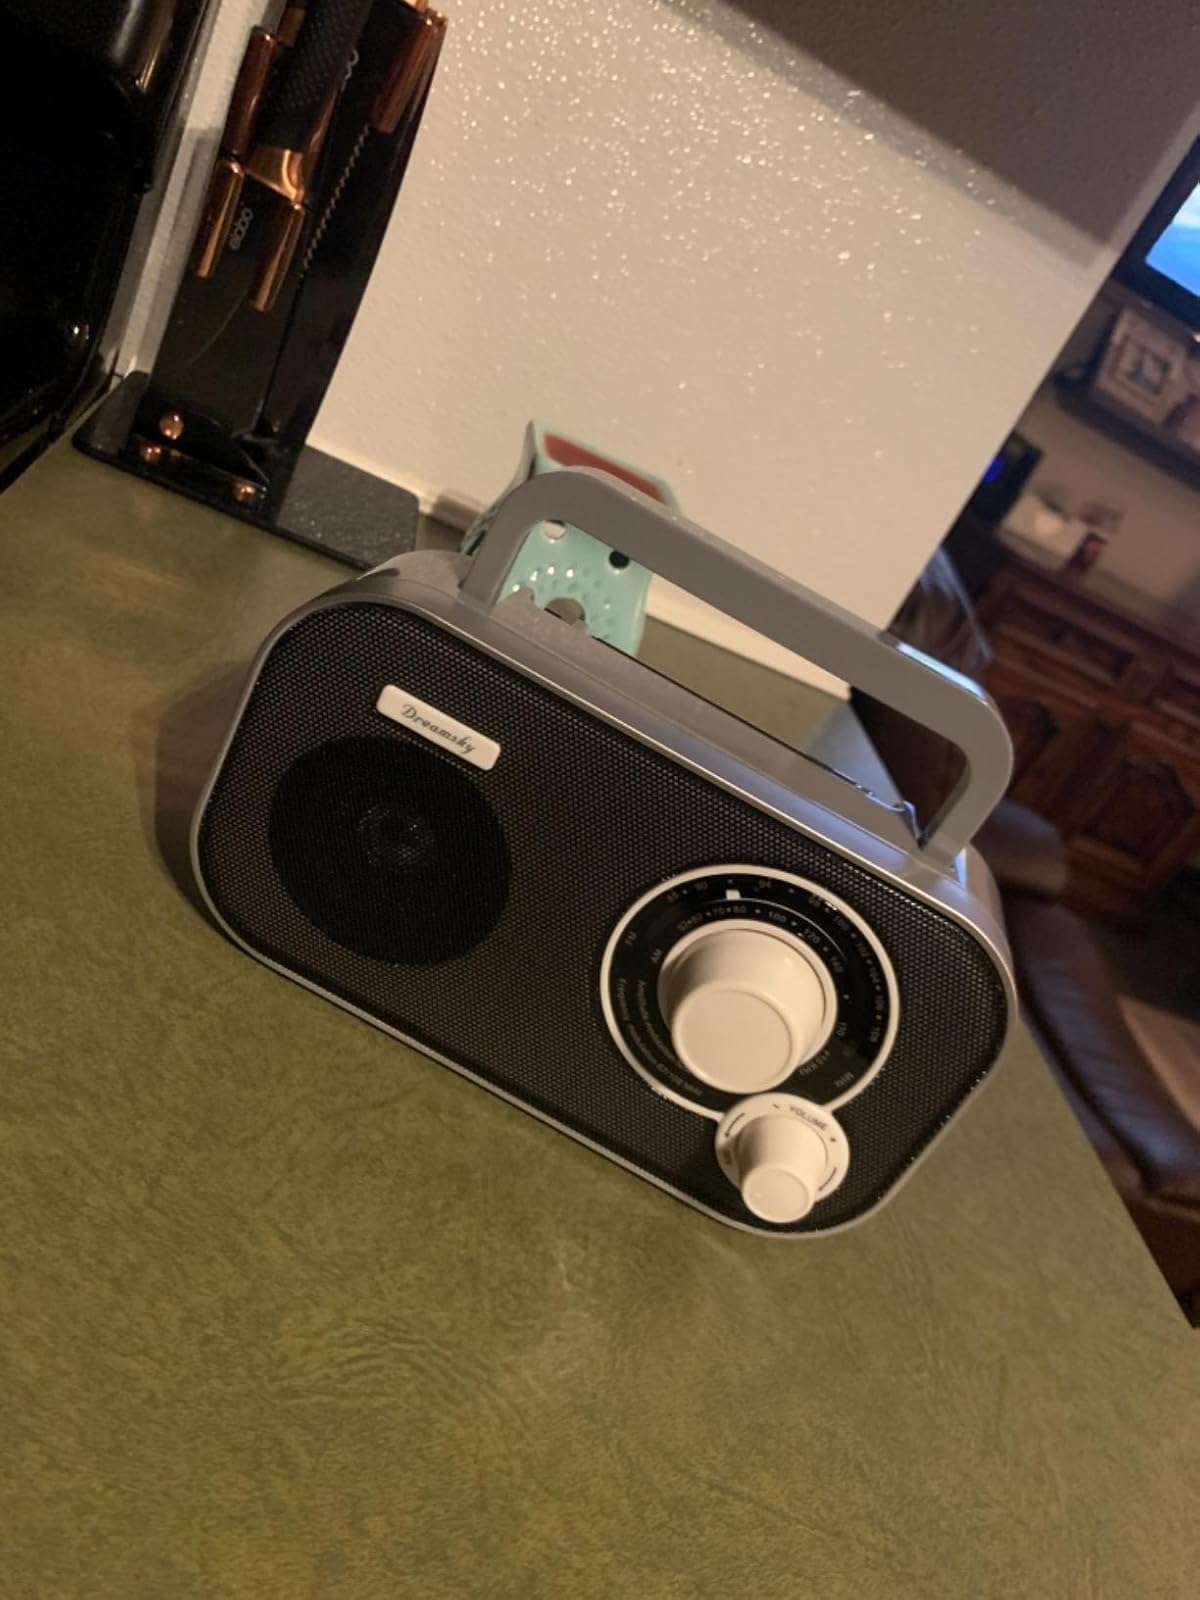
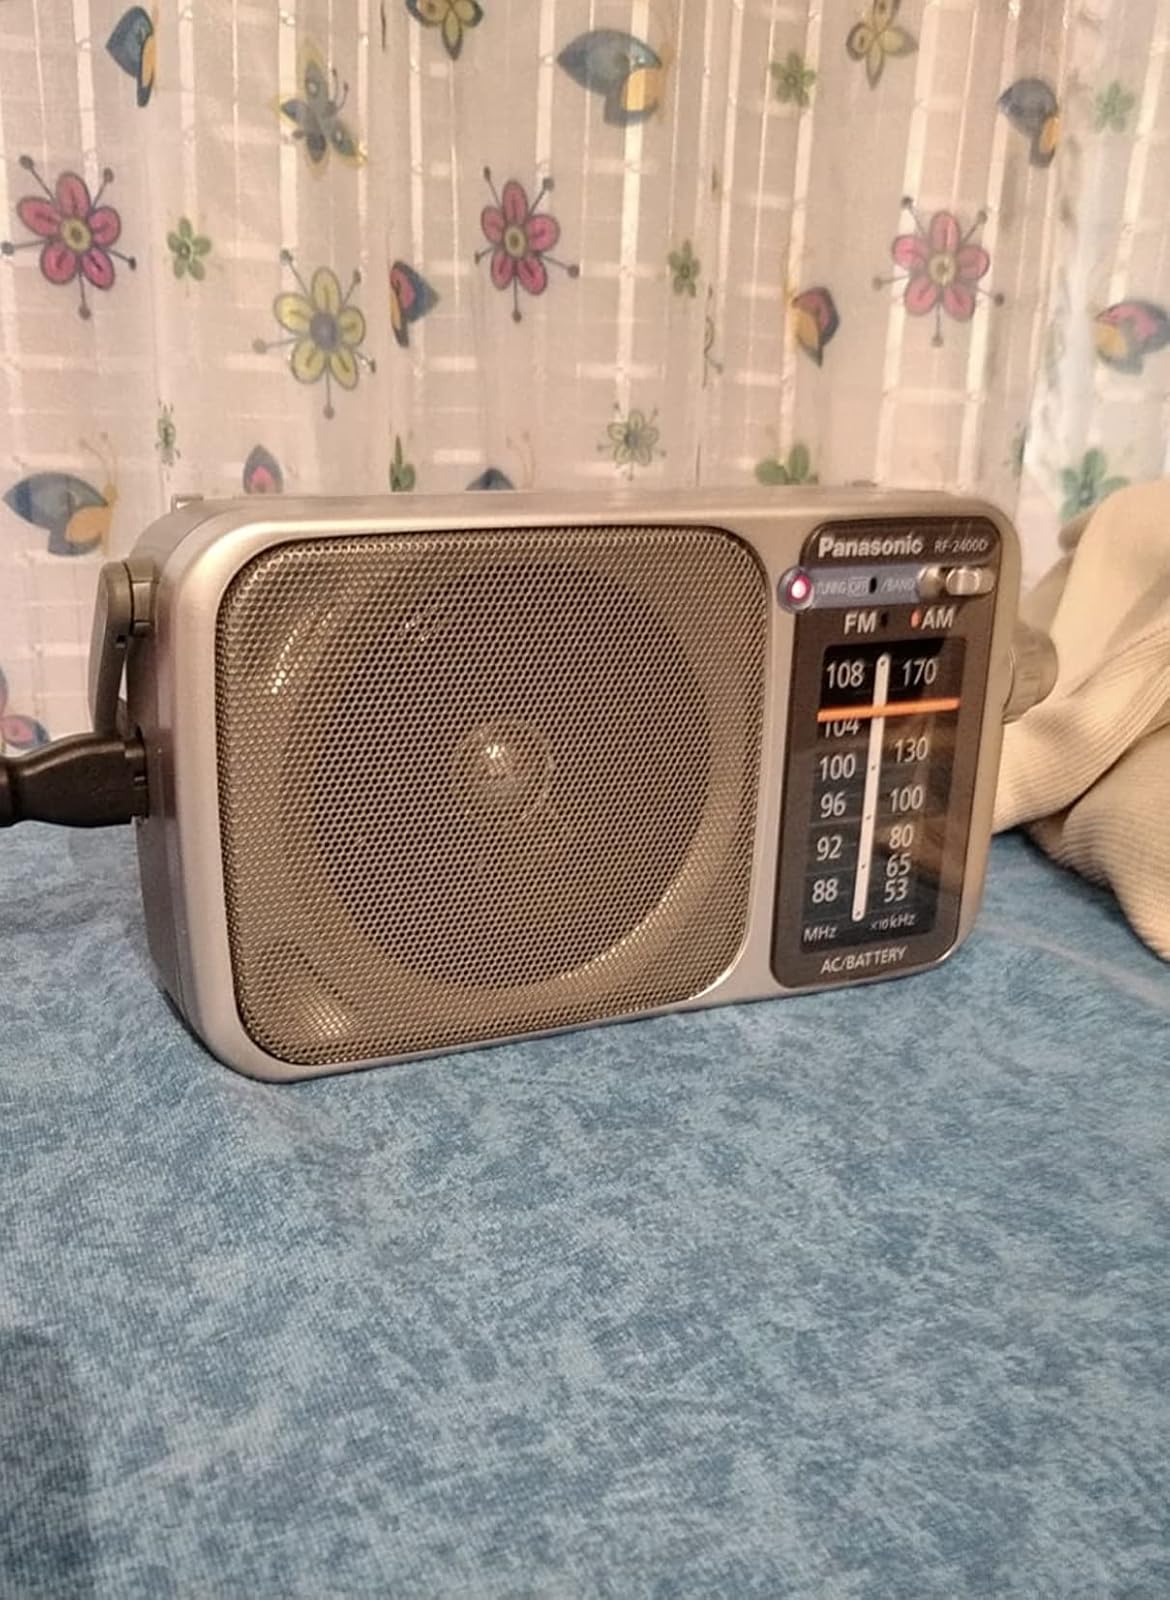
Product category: radio
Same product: no